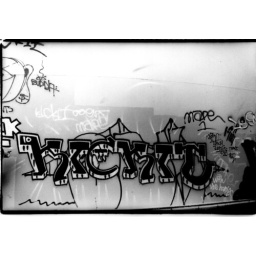
water tower above boyle park in MV